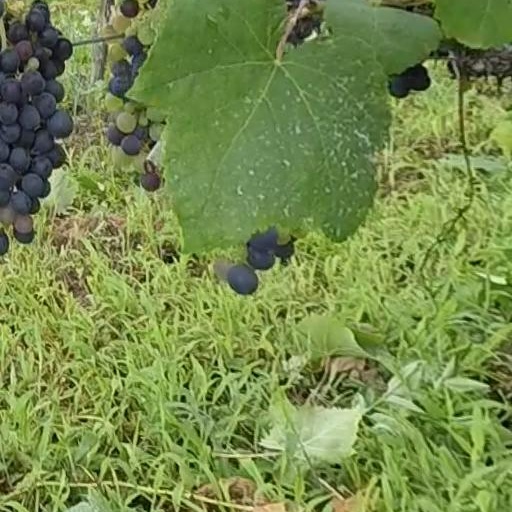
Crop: grape